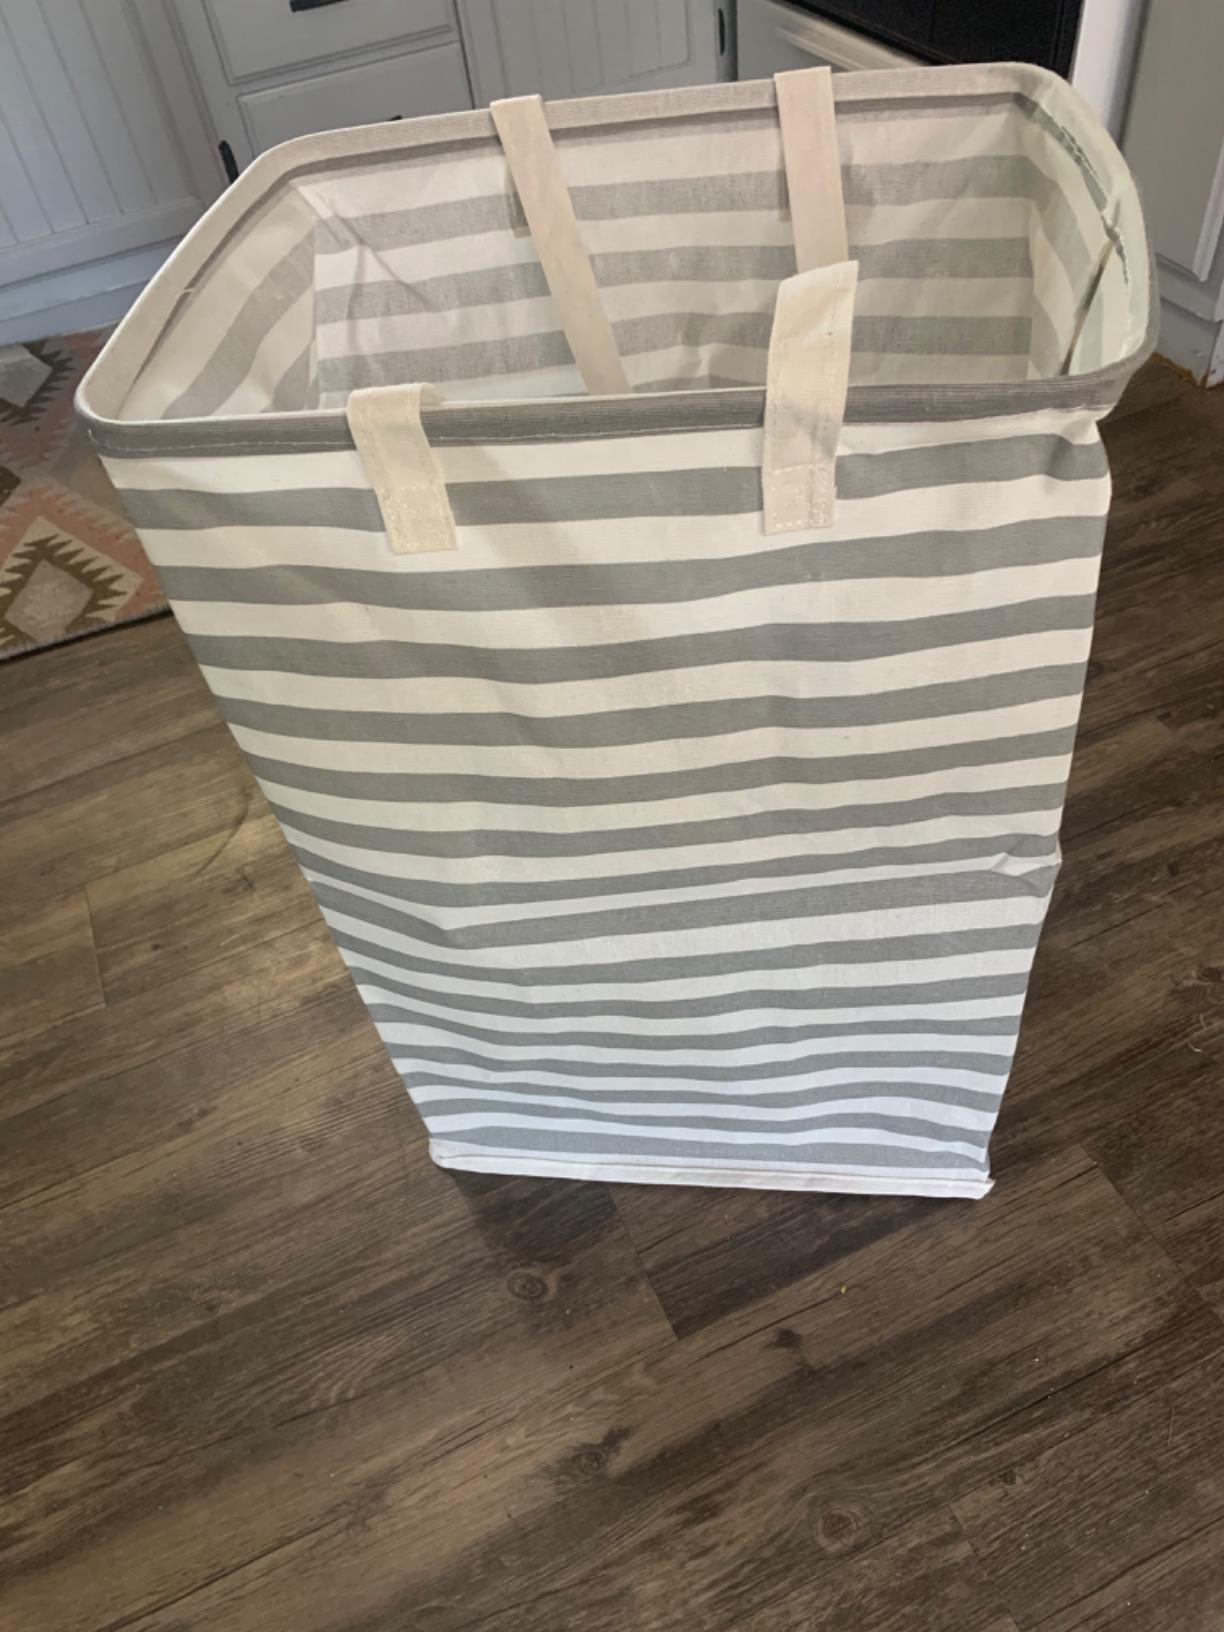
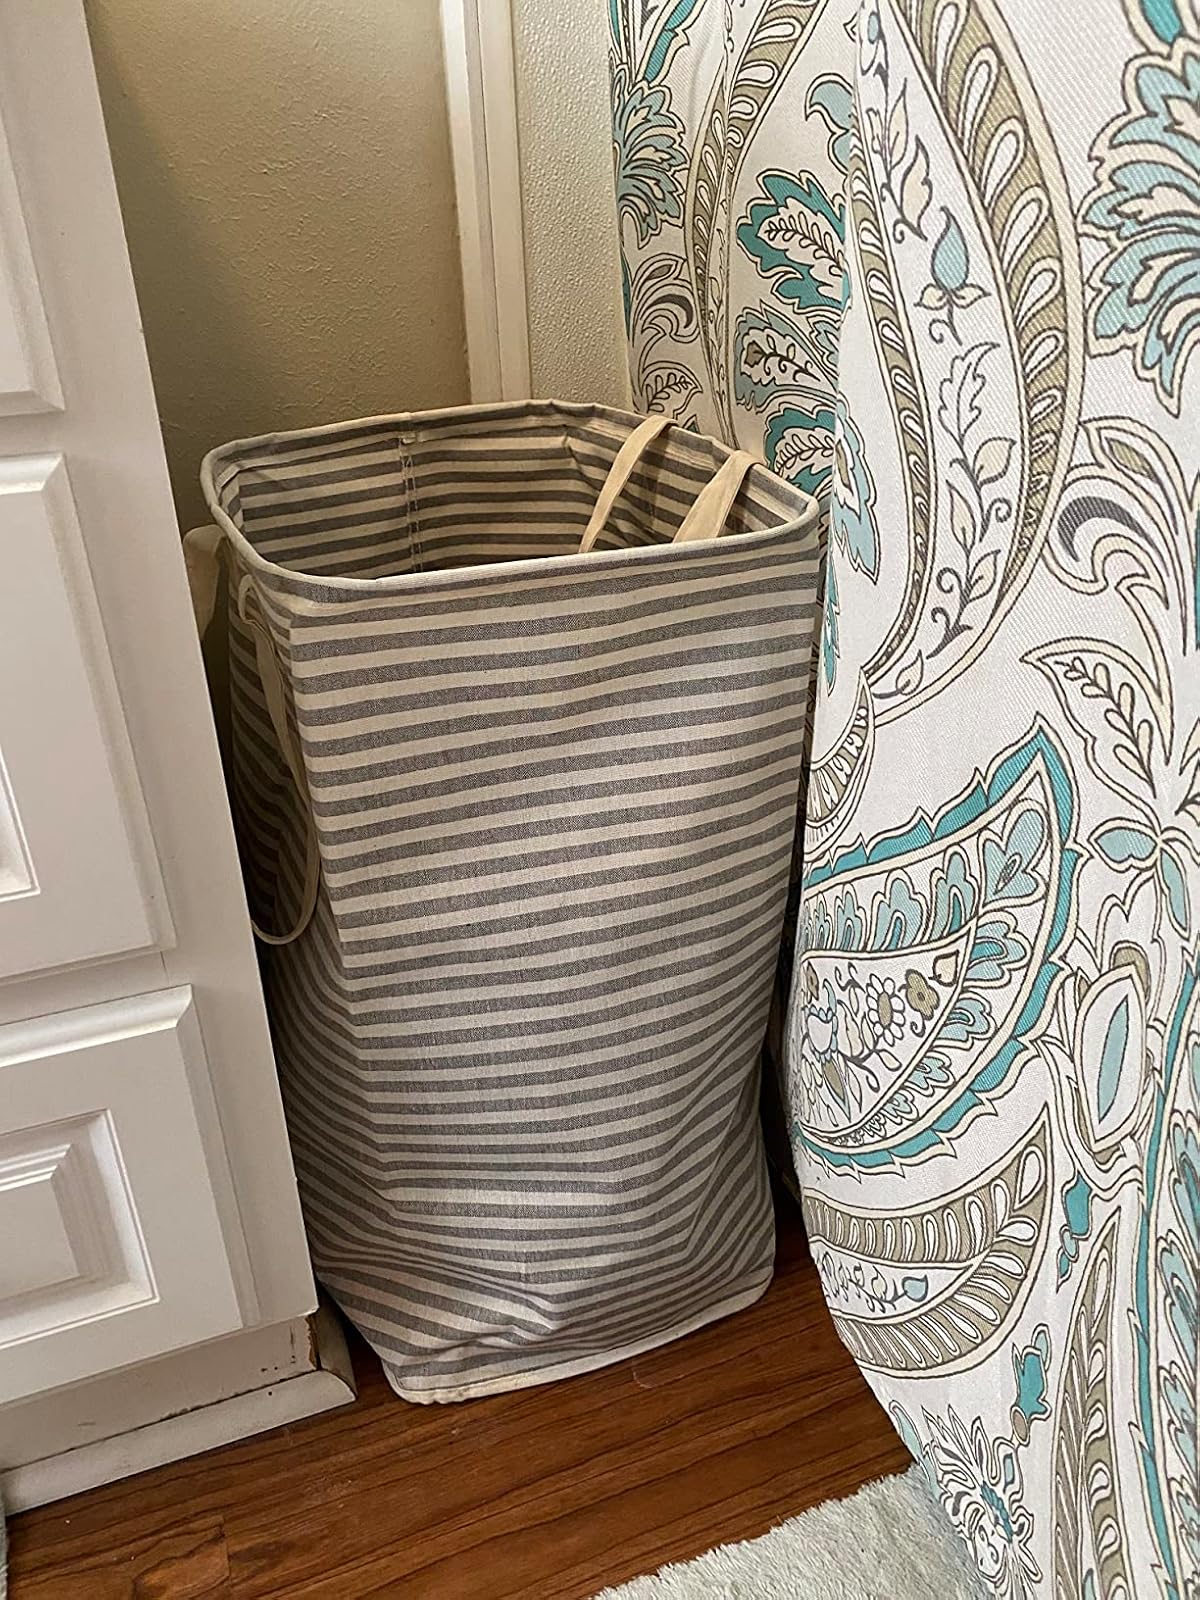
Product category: items_hamper
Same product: no